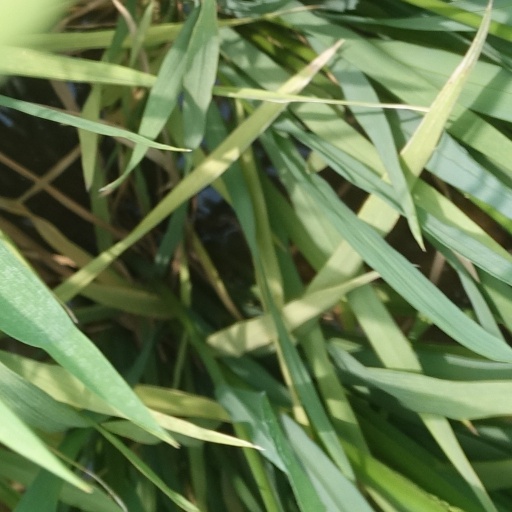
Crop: rice